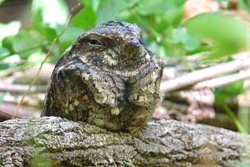
this bird is speckled brown and tan and blends well with it's environment.
bird has brown body feathers, brown breast feather, and small beaka small sized bird with patterns of brown, grey, and tan all over
this small bird is stout and features thin, black eyes and a bland yellow-brown exterior.
this bird has a small bill and its entire body is mottled brown, black, yellow & white to mimic its environment.
this bird has a very rotund and brown body with a squished face.
the bird is camouflaged in colors of brown and black and small in size.
this bird has wings that are brown and has a short bill
this bird has a myriad of bark colored markings across its entire body ranging from light to dark brown.
a small brown bird, with a very short curved bill.
Species: Whip Poor Will